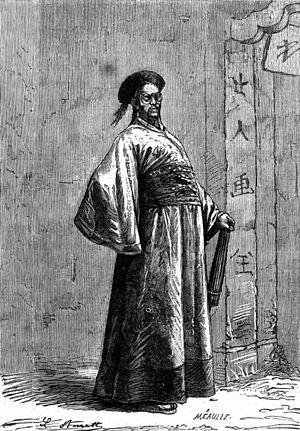
Jules Verne: ""Les Tribulations d’un Chinois en Chine"" (1878), dessins par Léon Benett. Orginal description from the book: Français
Wang est un personnage des Tribulations d'un Chinois en Chine, le roman de Jules Verne.